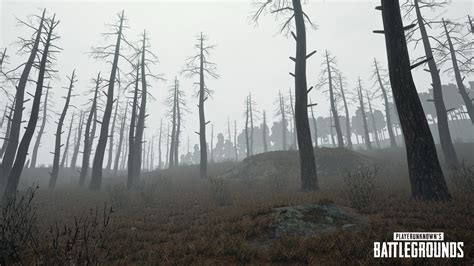
Weather: foggy or hazy